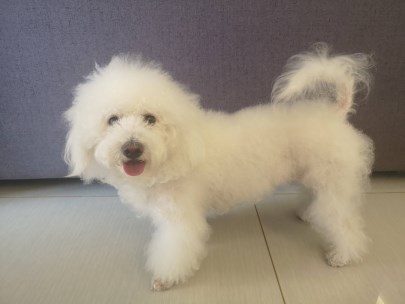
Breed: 3083-n000117-Bichon_Frise